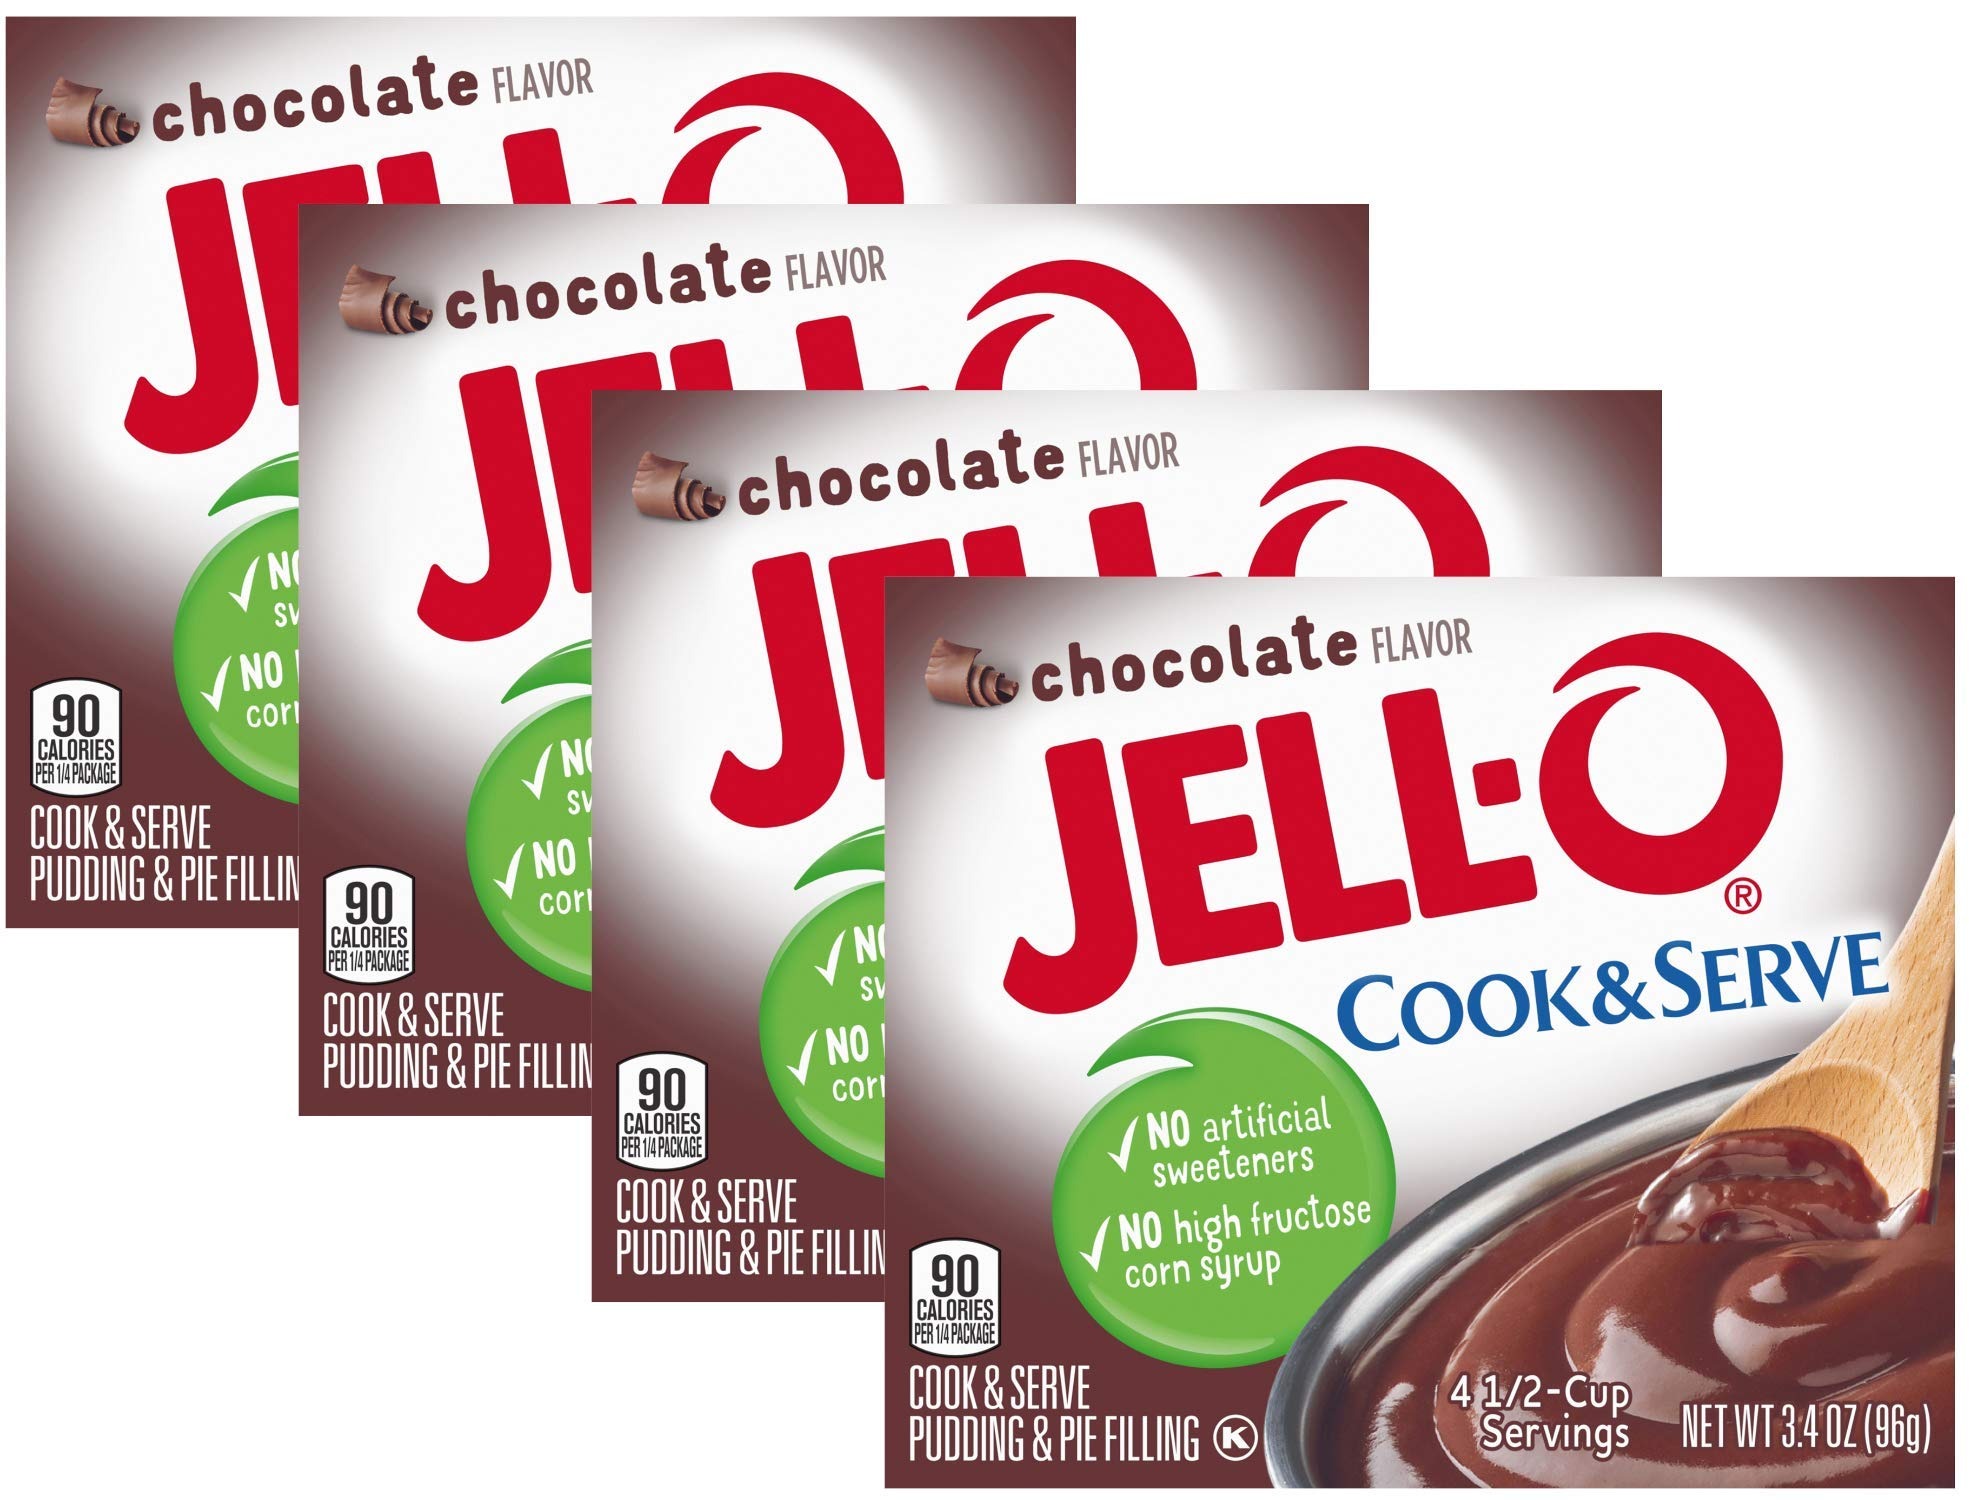
Item Name: Jell-O Chocolate Cook & Serve Pudding & Pie Filling 3.4 oz (96g) 4-Pack
Bullet Point: Kosher dairy. Makes 4 (1/2 cup) servings.
Product Description: Jell-O Chocolate Flavor Cook &amp; Serve Pudding &amp; Pie Filling. Try it! It is delicious!
Value: 13.6
Unit: Ounce

Price: 1.48